Tackle-eligible play

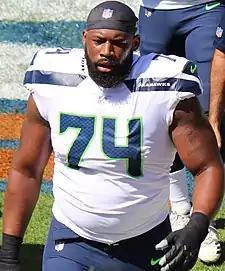
George Fant wears number 74, making him an ineligible receiver unless he declares himself eligible to the referee before a play.

In American football, the tackle-eligible play is a forward-pass play in which coaches will attempt to create mismatches against a defense by inserting an offensive tackle (who is not normally allowed more than five yards down field on a forward-pass play), into an offensive formation as an eligible receiver, usually as a tight end or as a fullback. This is done by changing the formation of the offensive line, via positioning two linemen (including the "catching tackle") on one side of the center and three linemen on the other.